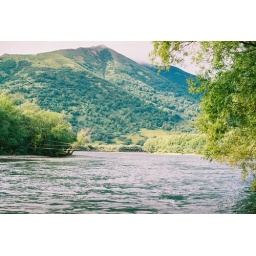
and a pedestrian bridge in the forest